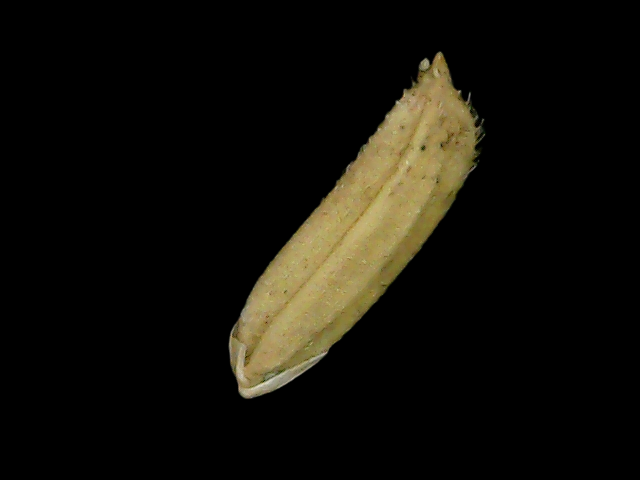
Rice variety: Bd75